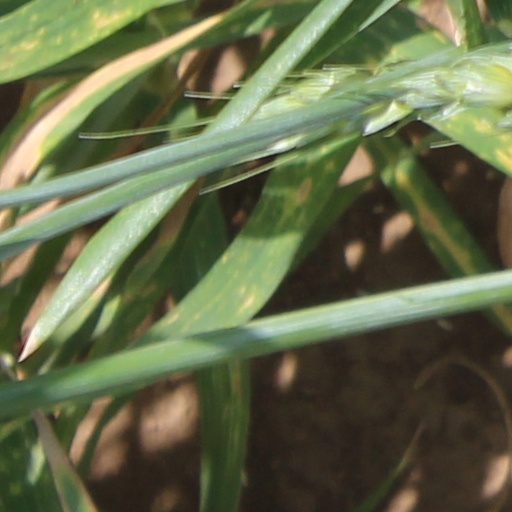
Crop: wheat